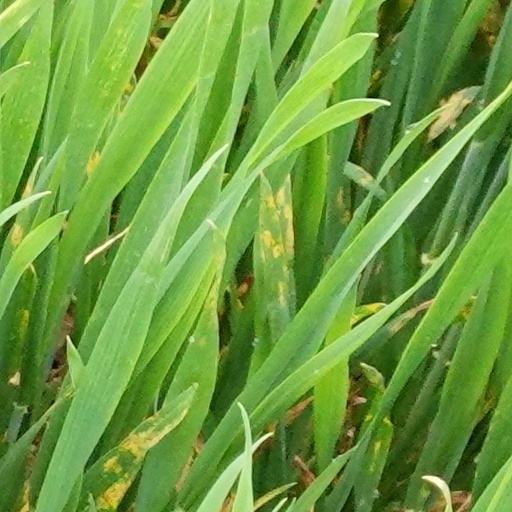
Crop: wheat